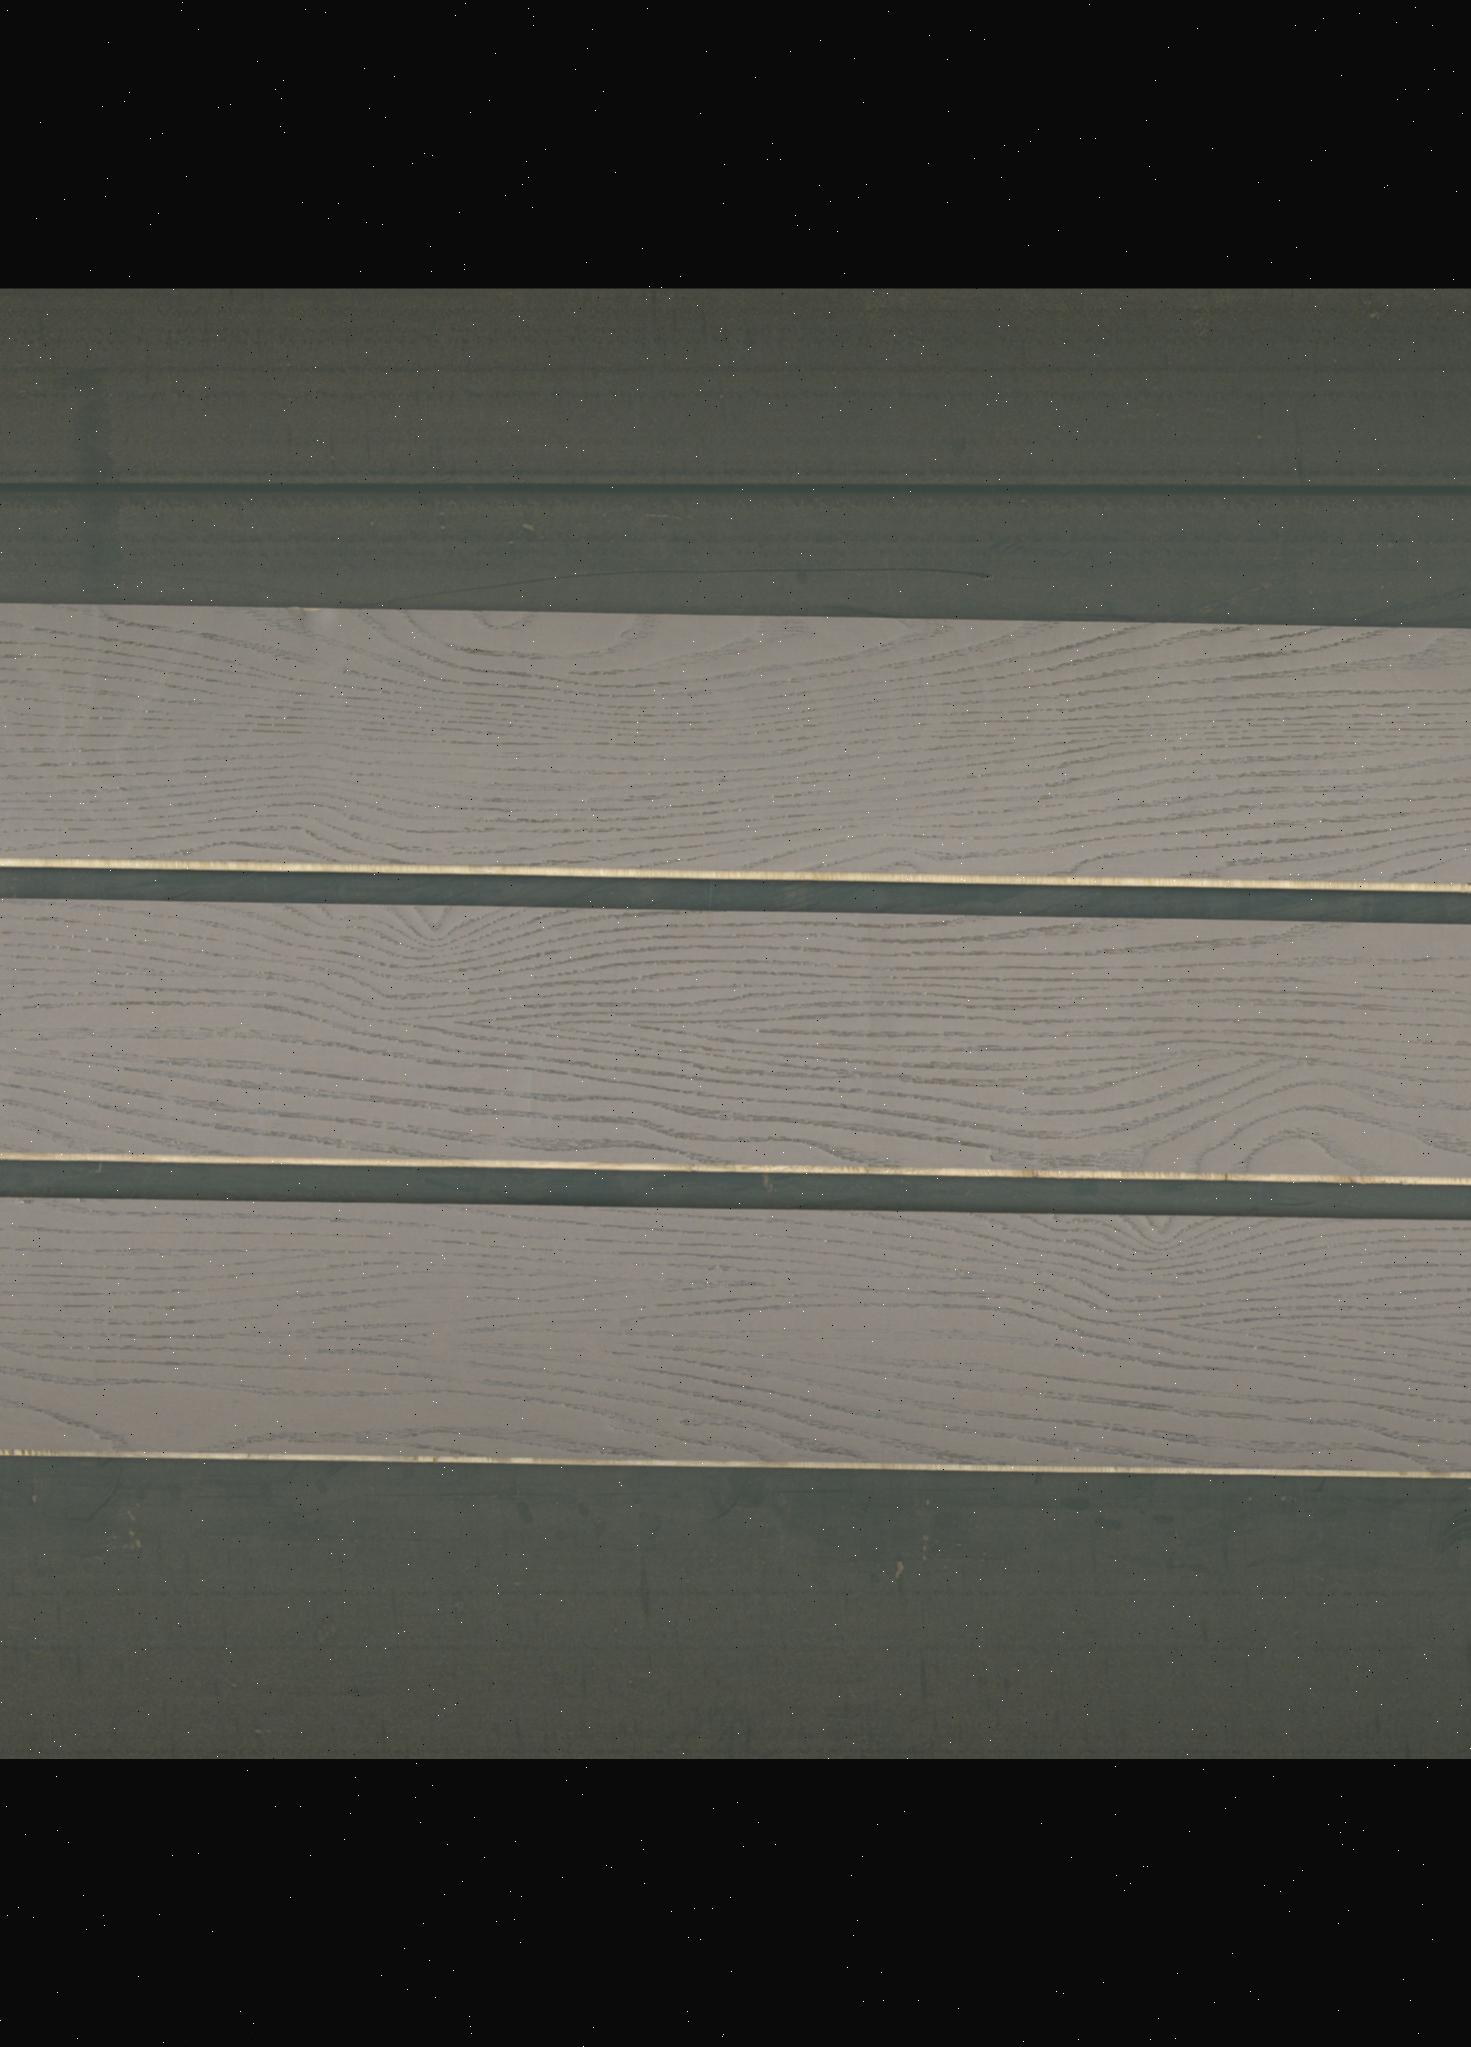
Label: mixers